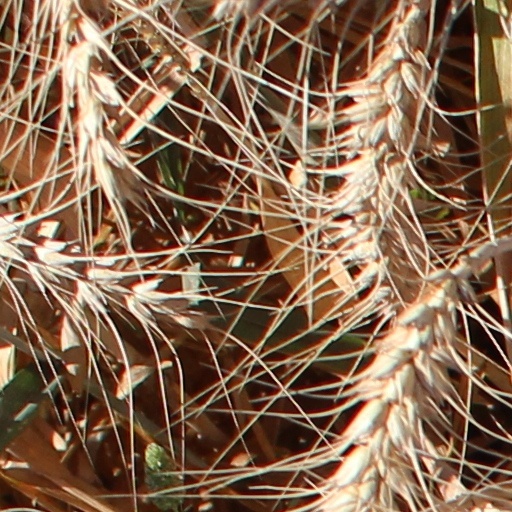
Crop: wheat